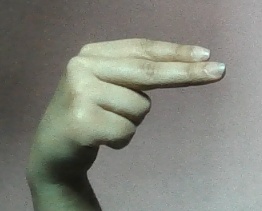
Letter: ain